Paul Belmondo (sculptor)

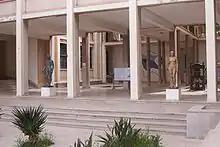
Works by Belmondo at the "Ecole des Beaux-Arts", Algiers

Belmondo was born in Algiers, French Algeria, into a poor family of Italian origin (Piedmont and Sicily), the son of Paul Belmondo and Rose Cerrito. His early schooling was at Dordor in Algiers. Passionate about art and design, he began carving at the age of 13 years. He studied architecture at the Ecole des Beaux-Arts in Algiers, but his studies were interrupted by the First World War. He was gassed at the Battle of Saint-Mihiel, and was then demobilized.